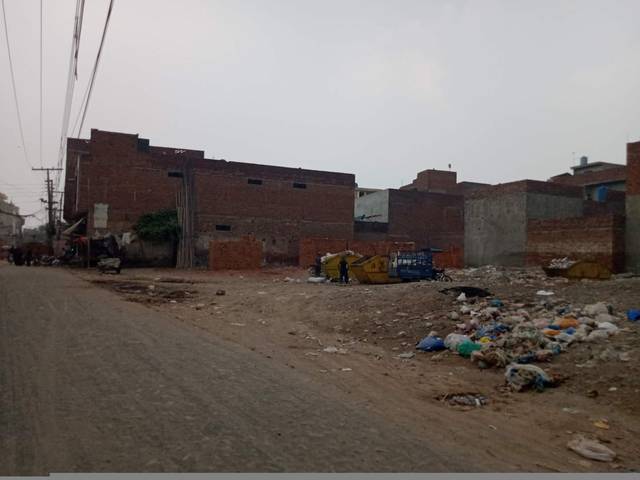
Region: Pakistan
Coordinates: 31.596, 74.375